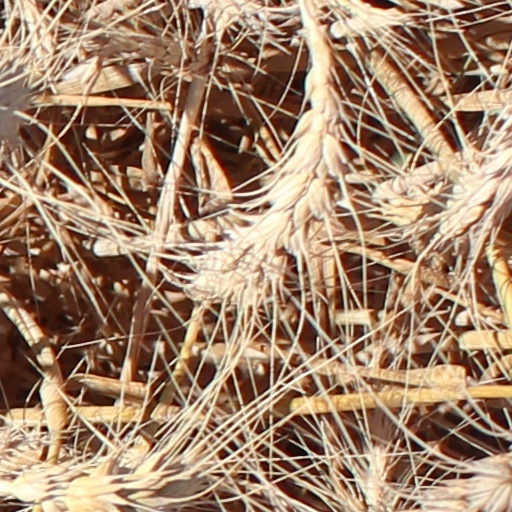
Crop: wheat